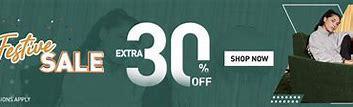
Brand: Puma
Model: 30